List of modern universities in Europe (1801–1945)

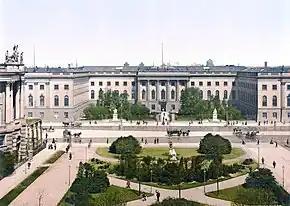
Humboldt University, founded in Berlin in 1810, was a much emulated model of a modern university in the 19th century (photochrom from 1900).

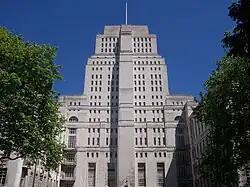
University of London, founded in 1836, was established as an independent examining board for affiliated colleges, with King's College London and University College London as the founding colleges.

The list of modern universities in Europe (1801–1940) contains all universities that were founded in Europe after the French Revolution and before the end of World War II. Universities are regarded as comprising all institutions of higher education recognized as universities by the public or ecclesiastical authorities in charge and authorized to confer academic degrees in more than one faculty. Temporary foundations are also included. Where institutions not meeting the definition of a University are included (e.g. university colleges) these are indicated by footnotes.